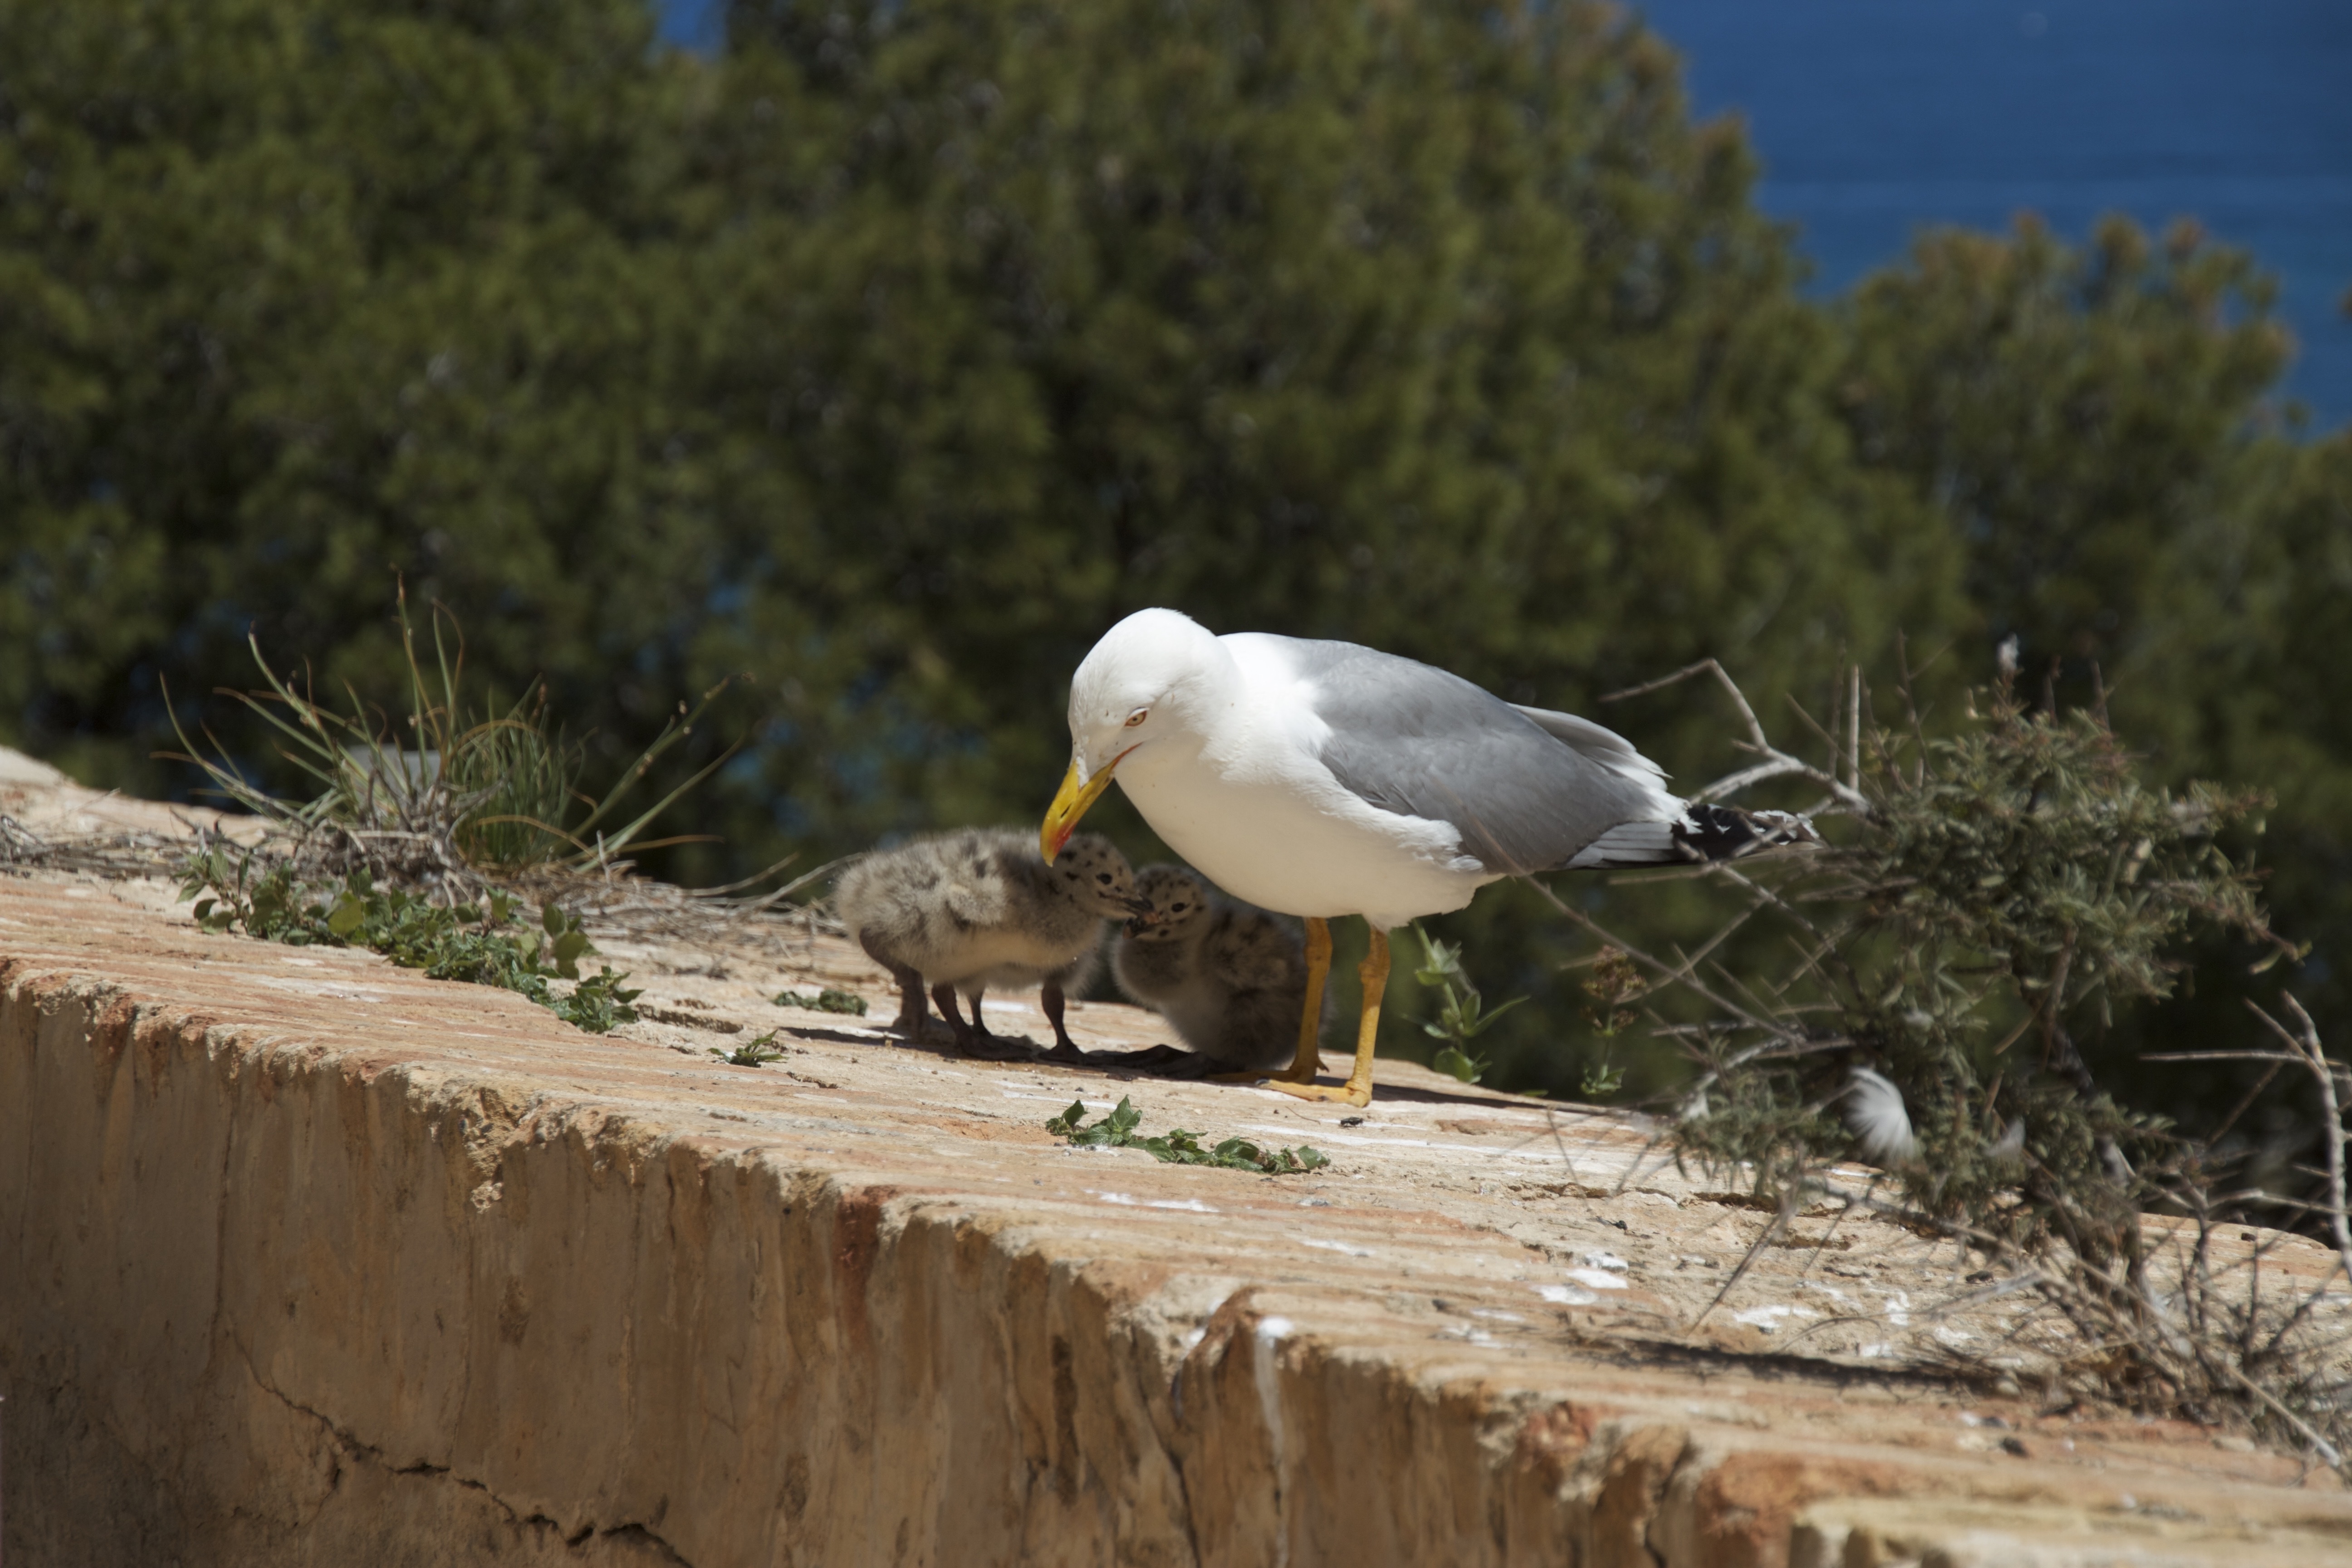
bird, seabird, seagull, wildlife, beak, fauna, vertebrate, chick